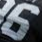
Number: 6